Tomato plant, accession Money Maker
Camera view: bottom (45 deg); turntable rotation: 270 degrees
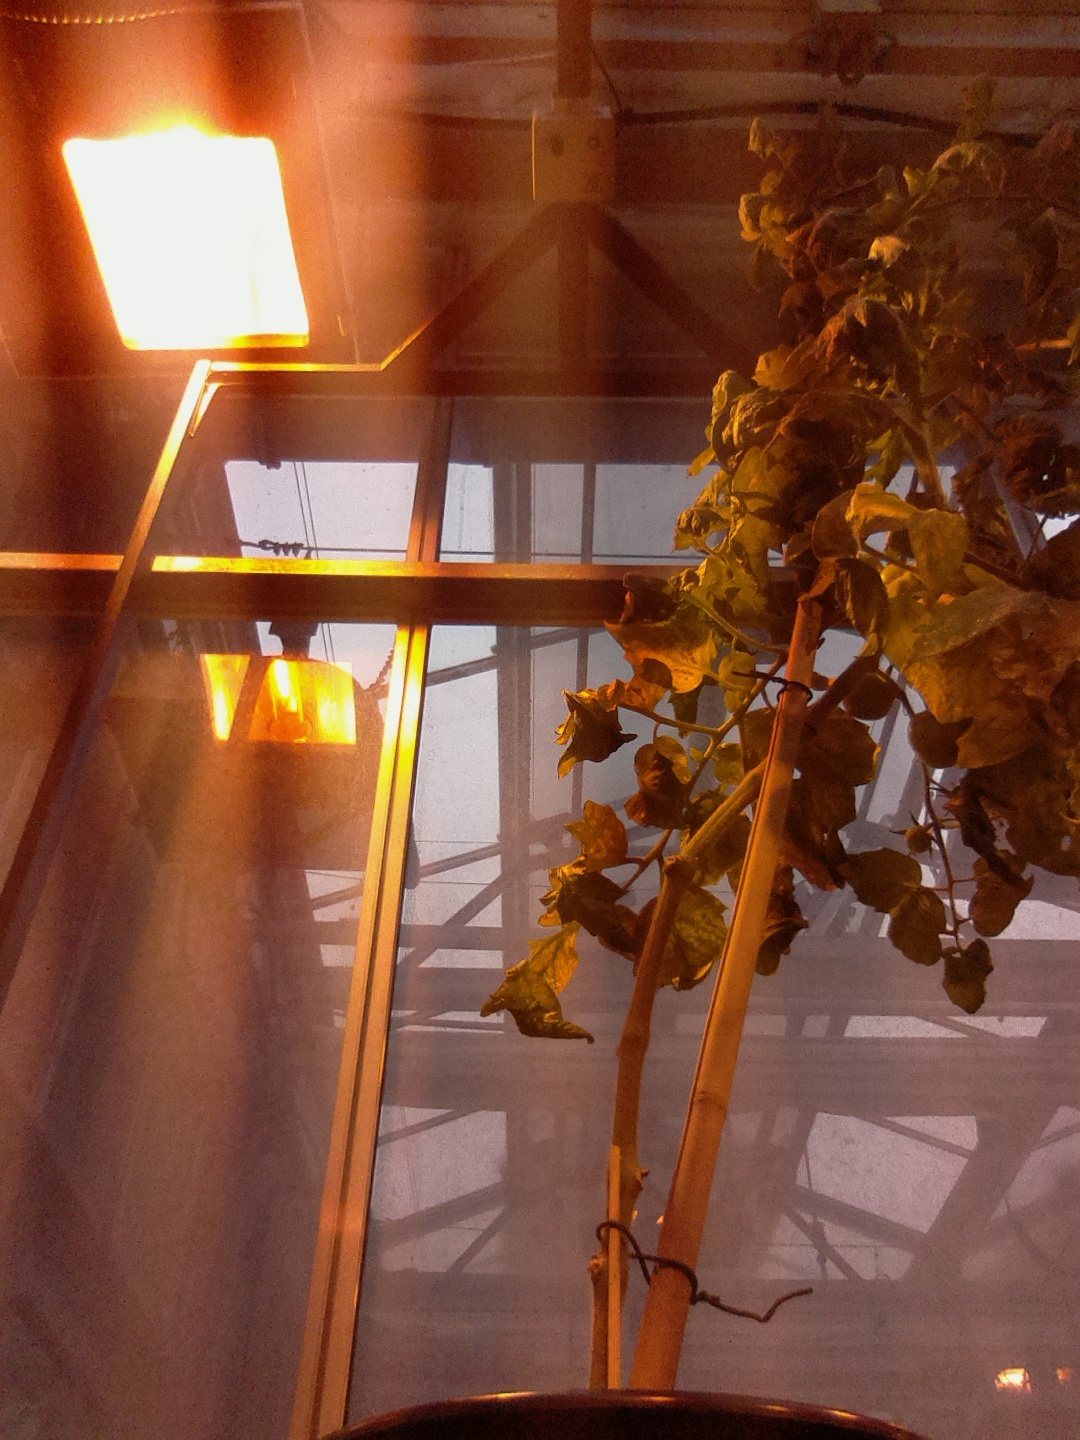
BBCH growth stage 73: 30%-40% of final fruit size